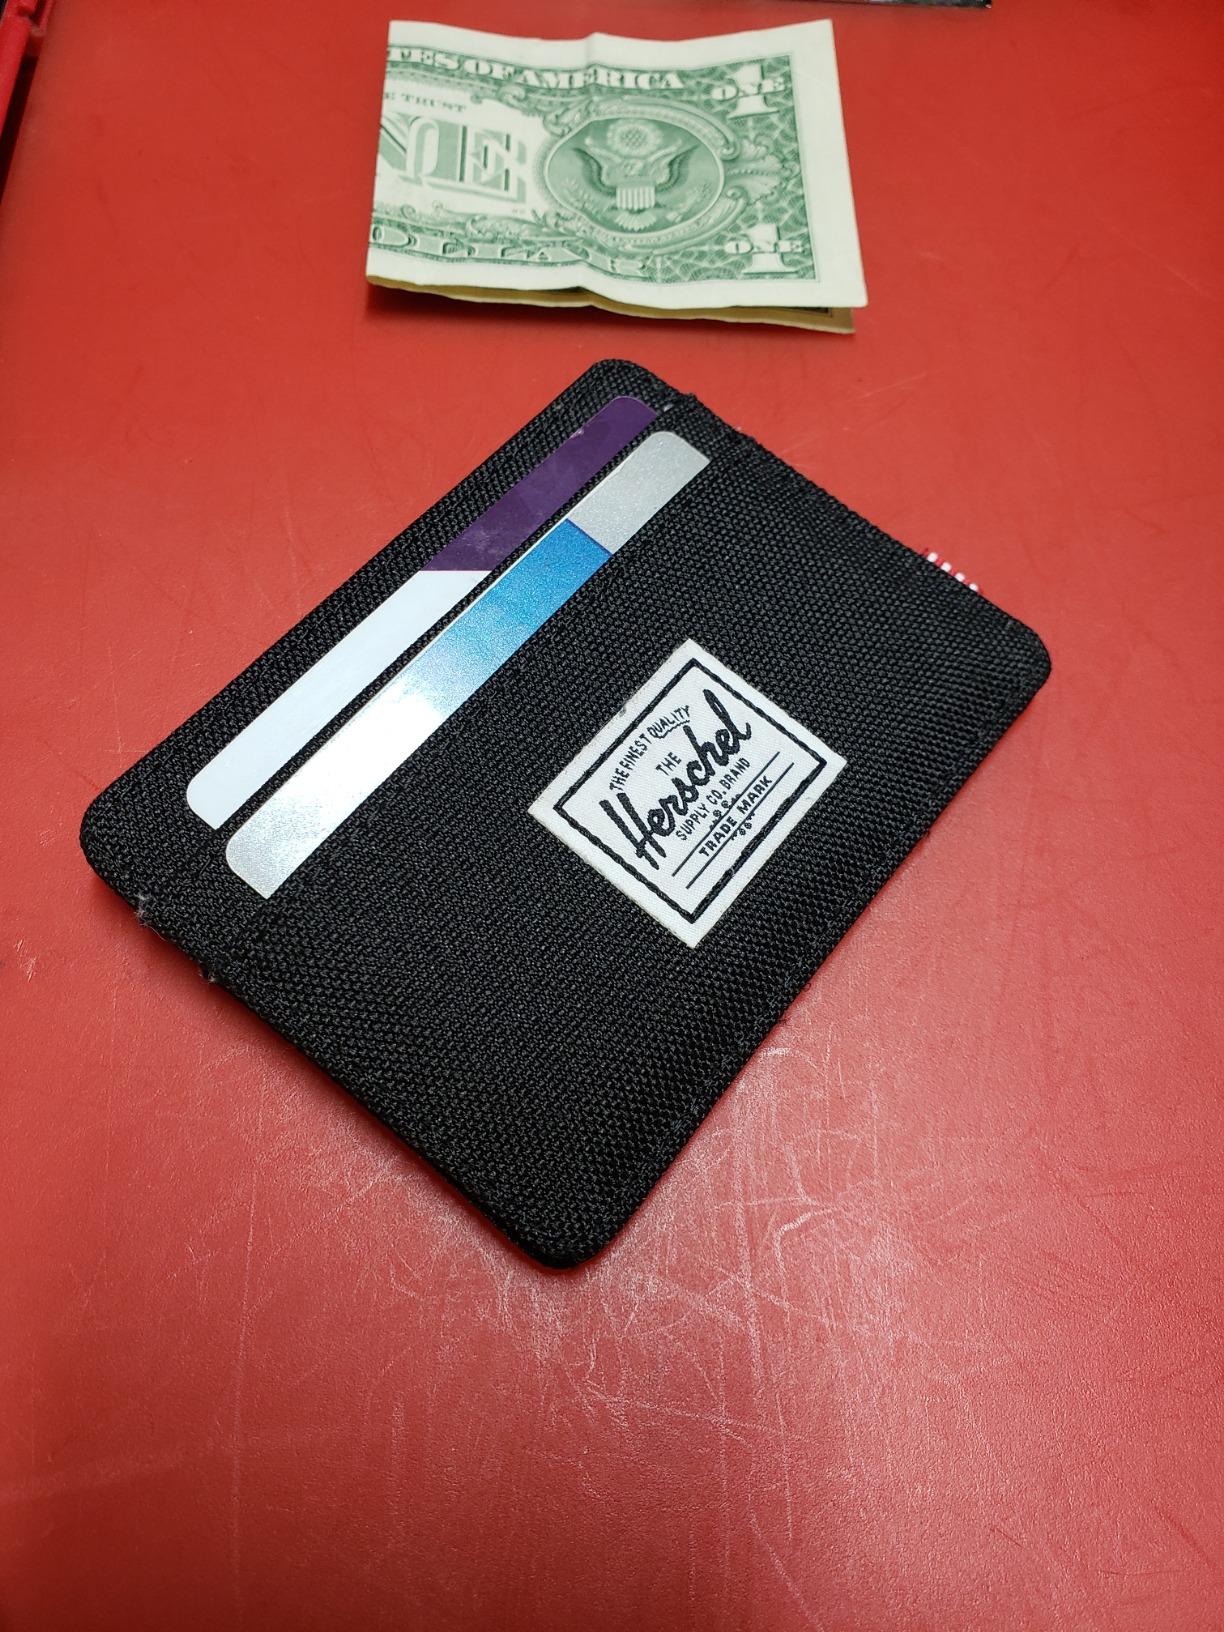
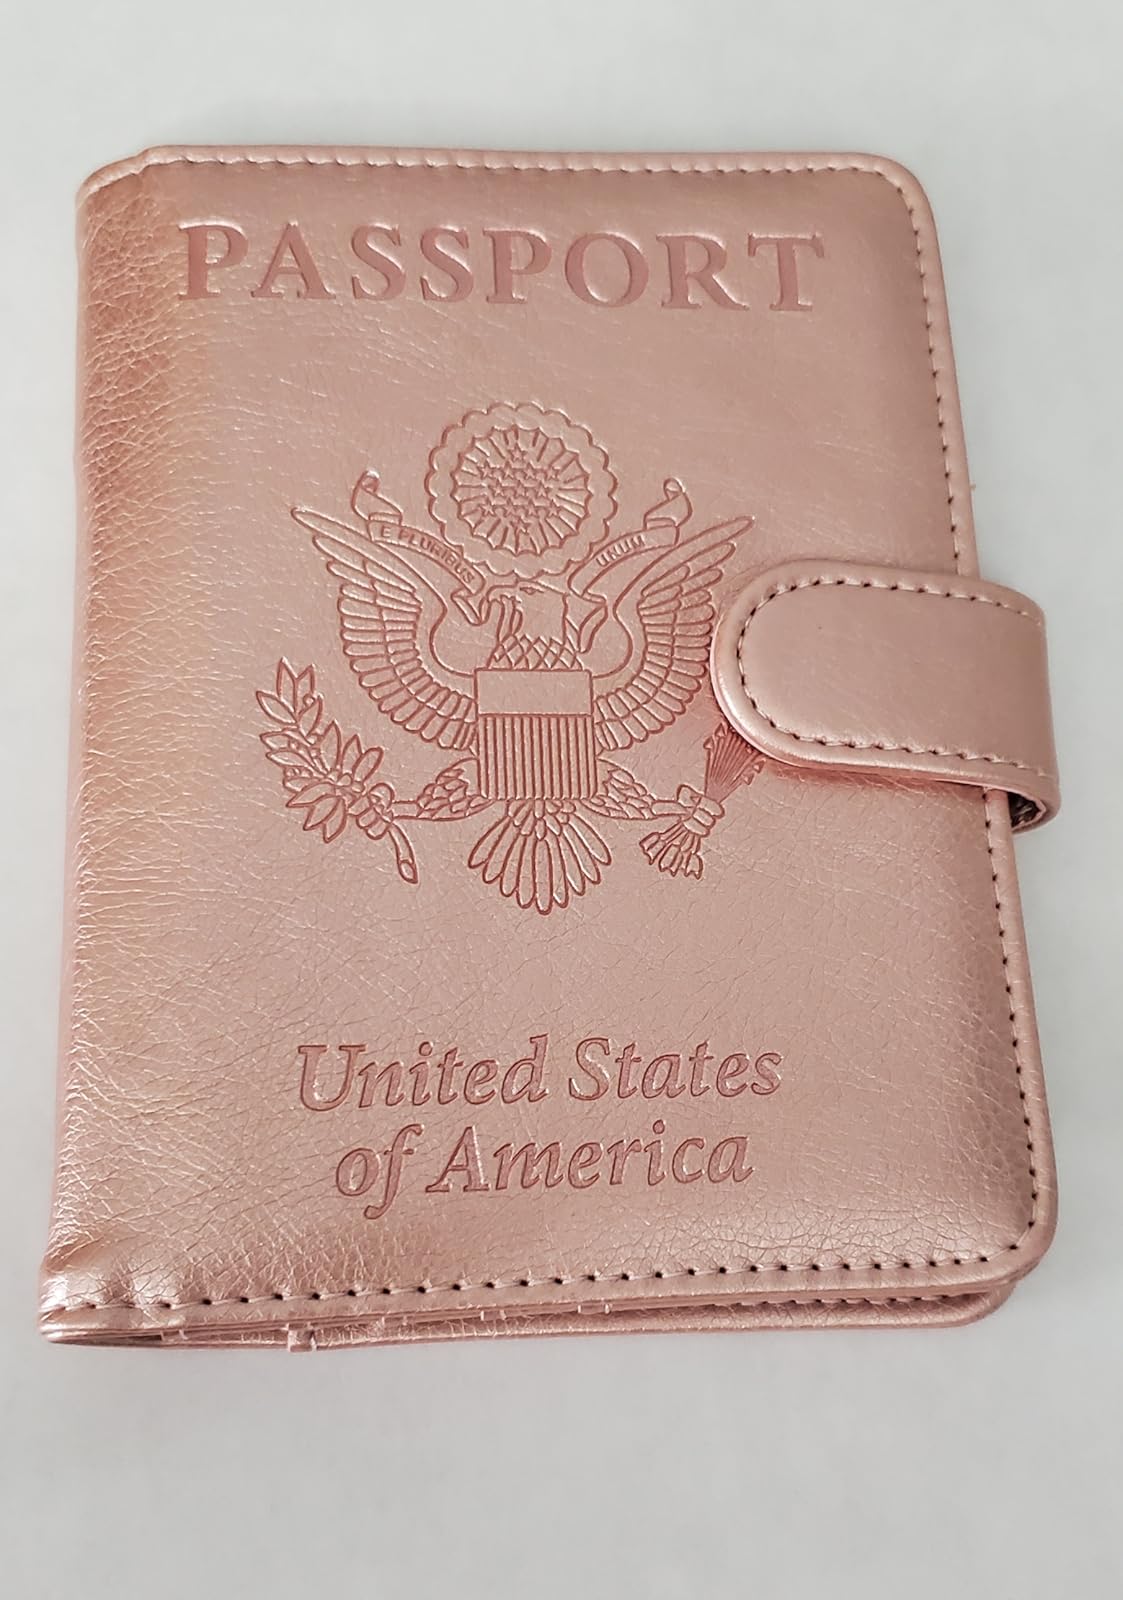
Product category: accessories_wallet
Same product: no